Bohus-Malmön

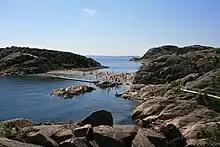
Beach at Malmön

Malmön is a locality situated in Sotenäs Municipality, Västra Götaland County, Sweden.